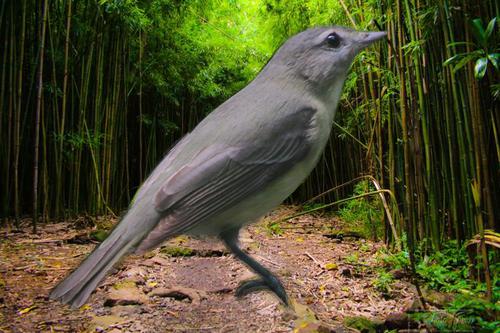
Bird species: Philadelphia_Vireo
Bird type: landbird
Background: land